Misty Copeland

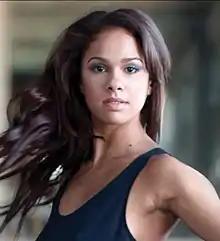
Copeland in 2013

Misty Danielle Copeland (born September 10, 1982) is an American ballet dancer for American Ballet Theatre (ABT), one of the three leading classical ballet companies in the United States. On June 30, 2015, Copeland became the first African American woman to be promoted to a principal dancer in ABT's 75-year history.